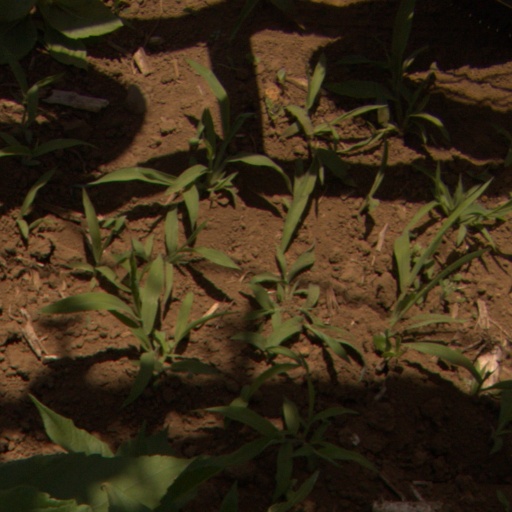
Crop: Jerusalem artichoke